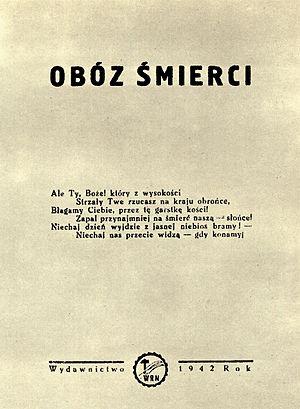
Natalia Zarembina, née Lipszyc et dont le pseudonyme était Wita Marcinowska, née en 1895 et morte le 30 avril 1973, était une journaliste, une chroniqueuse et une écrivaine polonaise. Elle était l'épouse de Zygmunt Zaremba, un activiste du Parti socialiste polonais durant la Seconde Guerre mondiale et dans le mouvement Zegota, décédé à Paris en 1967. En 1942, elle écrit Auschwitz: obóz śmierci, qui sera publié anonymement fin 1942 et relatant les conditions régnant à Auschwitz. Son ouvrage sera traduit en huit langues dans le monde libre entre 1943 et 1945.